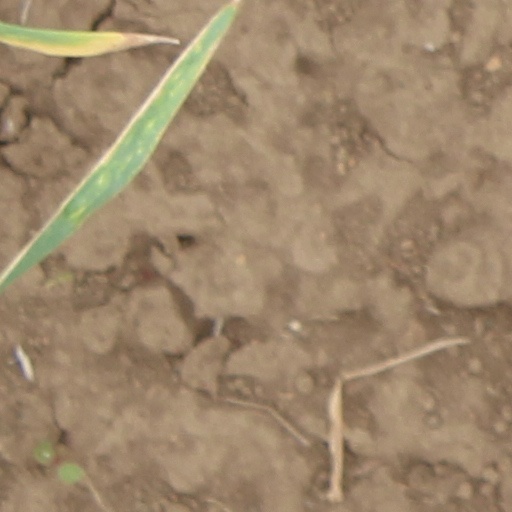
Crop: wheat